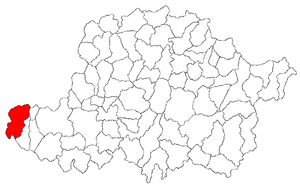
Nădlac est une ville de l'ouest de la Roumanie dans le județ d'Arad.